Henry Fambrough

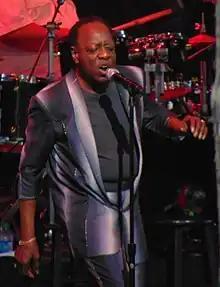
Fambrough performing with The Spinners in 2018

Henry Lee Fambrough (May 10, 1938 – February 7, 2024) was an American vocalist, known for being a member of the R&B quintet The Spinners (also called The Detroit Spinners and The Motown Spinners) from 1954 until his retirement in April 2023. He was the last surviving original member of The Spinners from 2013 until his death.